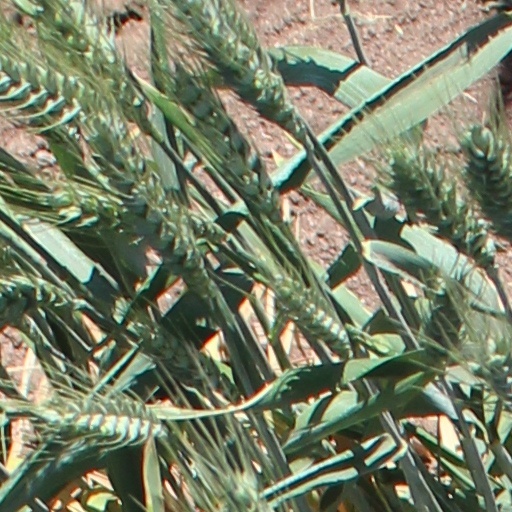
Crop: wheat